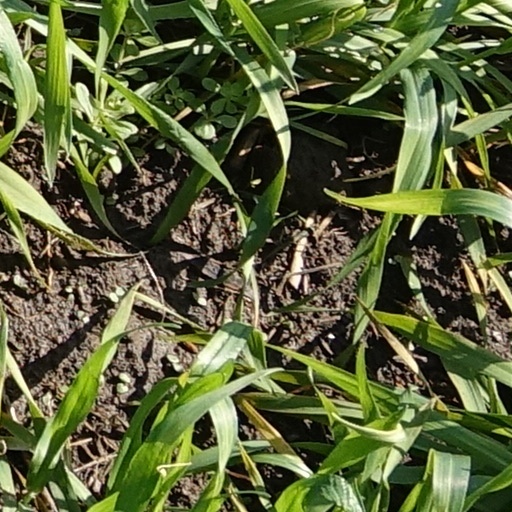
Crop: wheat